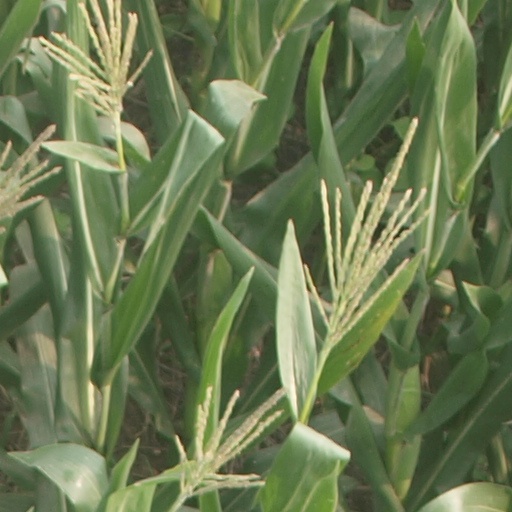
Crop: maize; corn